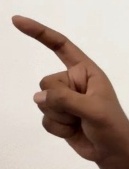
ASL sign: Z